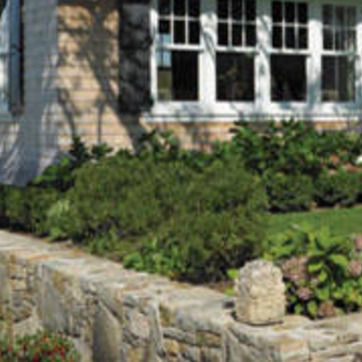
Material: foliage